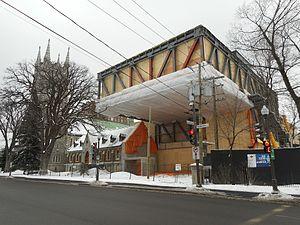
Église Saint-Dominique, 175, Grande Allée Ouest, Québec Agrandissement du Musée national des beaux-arts du Québec